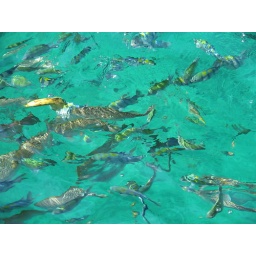
Feeding the fish over the side of the boat